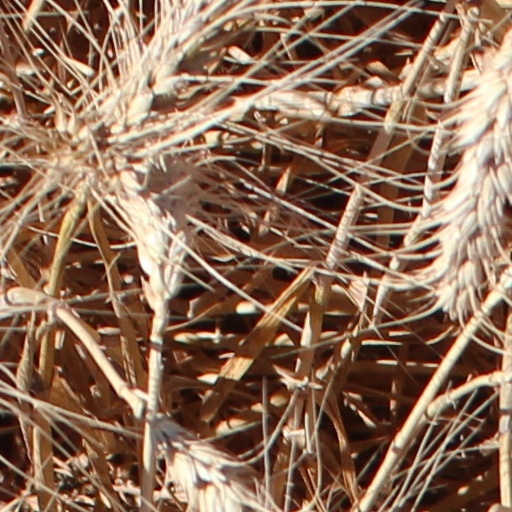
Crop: wheat